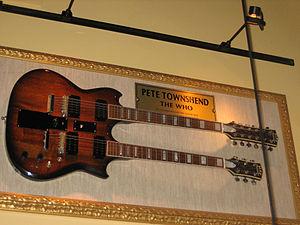
On distingue des types de guitares, soit acoustiques, soit électriques, selon des caractères souvent régionaux ou ethniques.